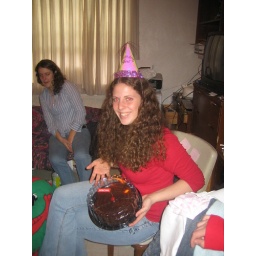
obiviously taken earlier in the day not the special sticker on the cake and kat trying to duck out of the way